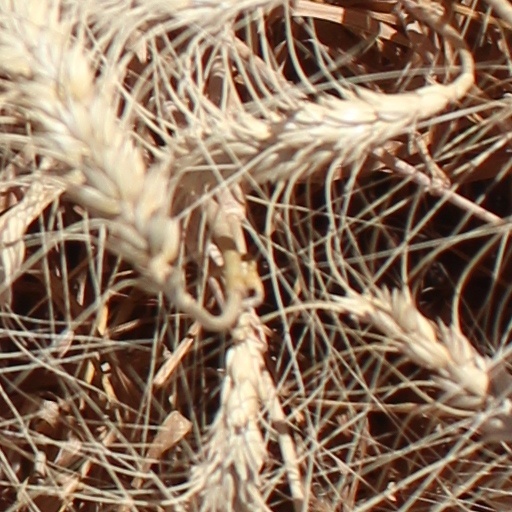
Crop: wheat